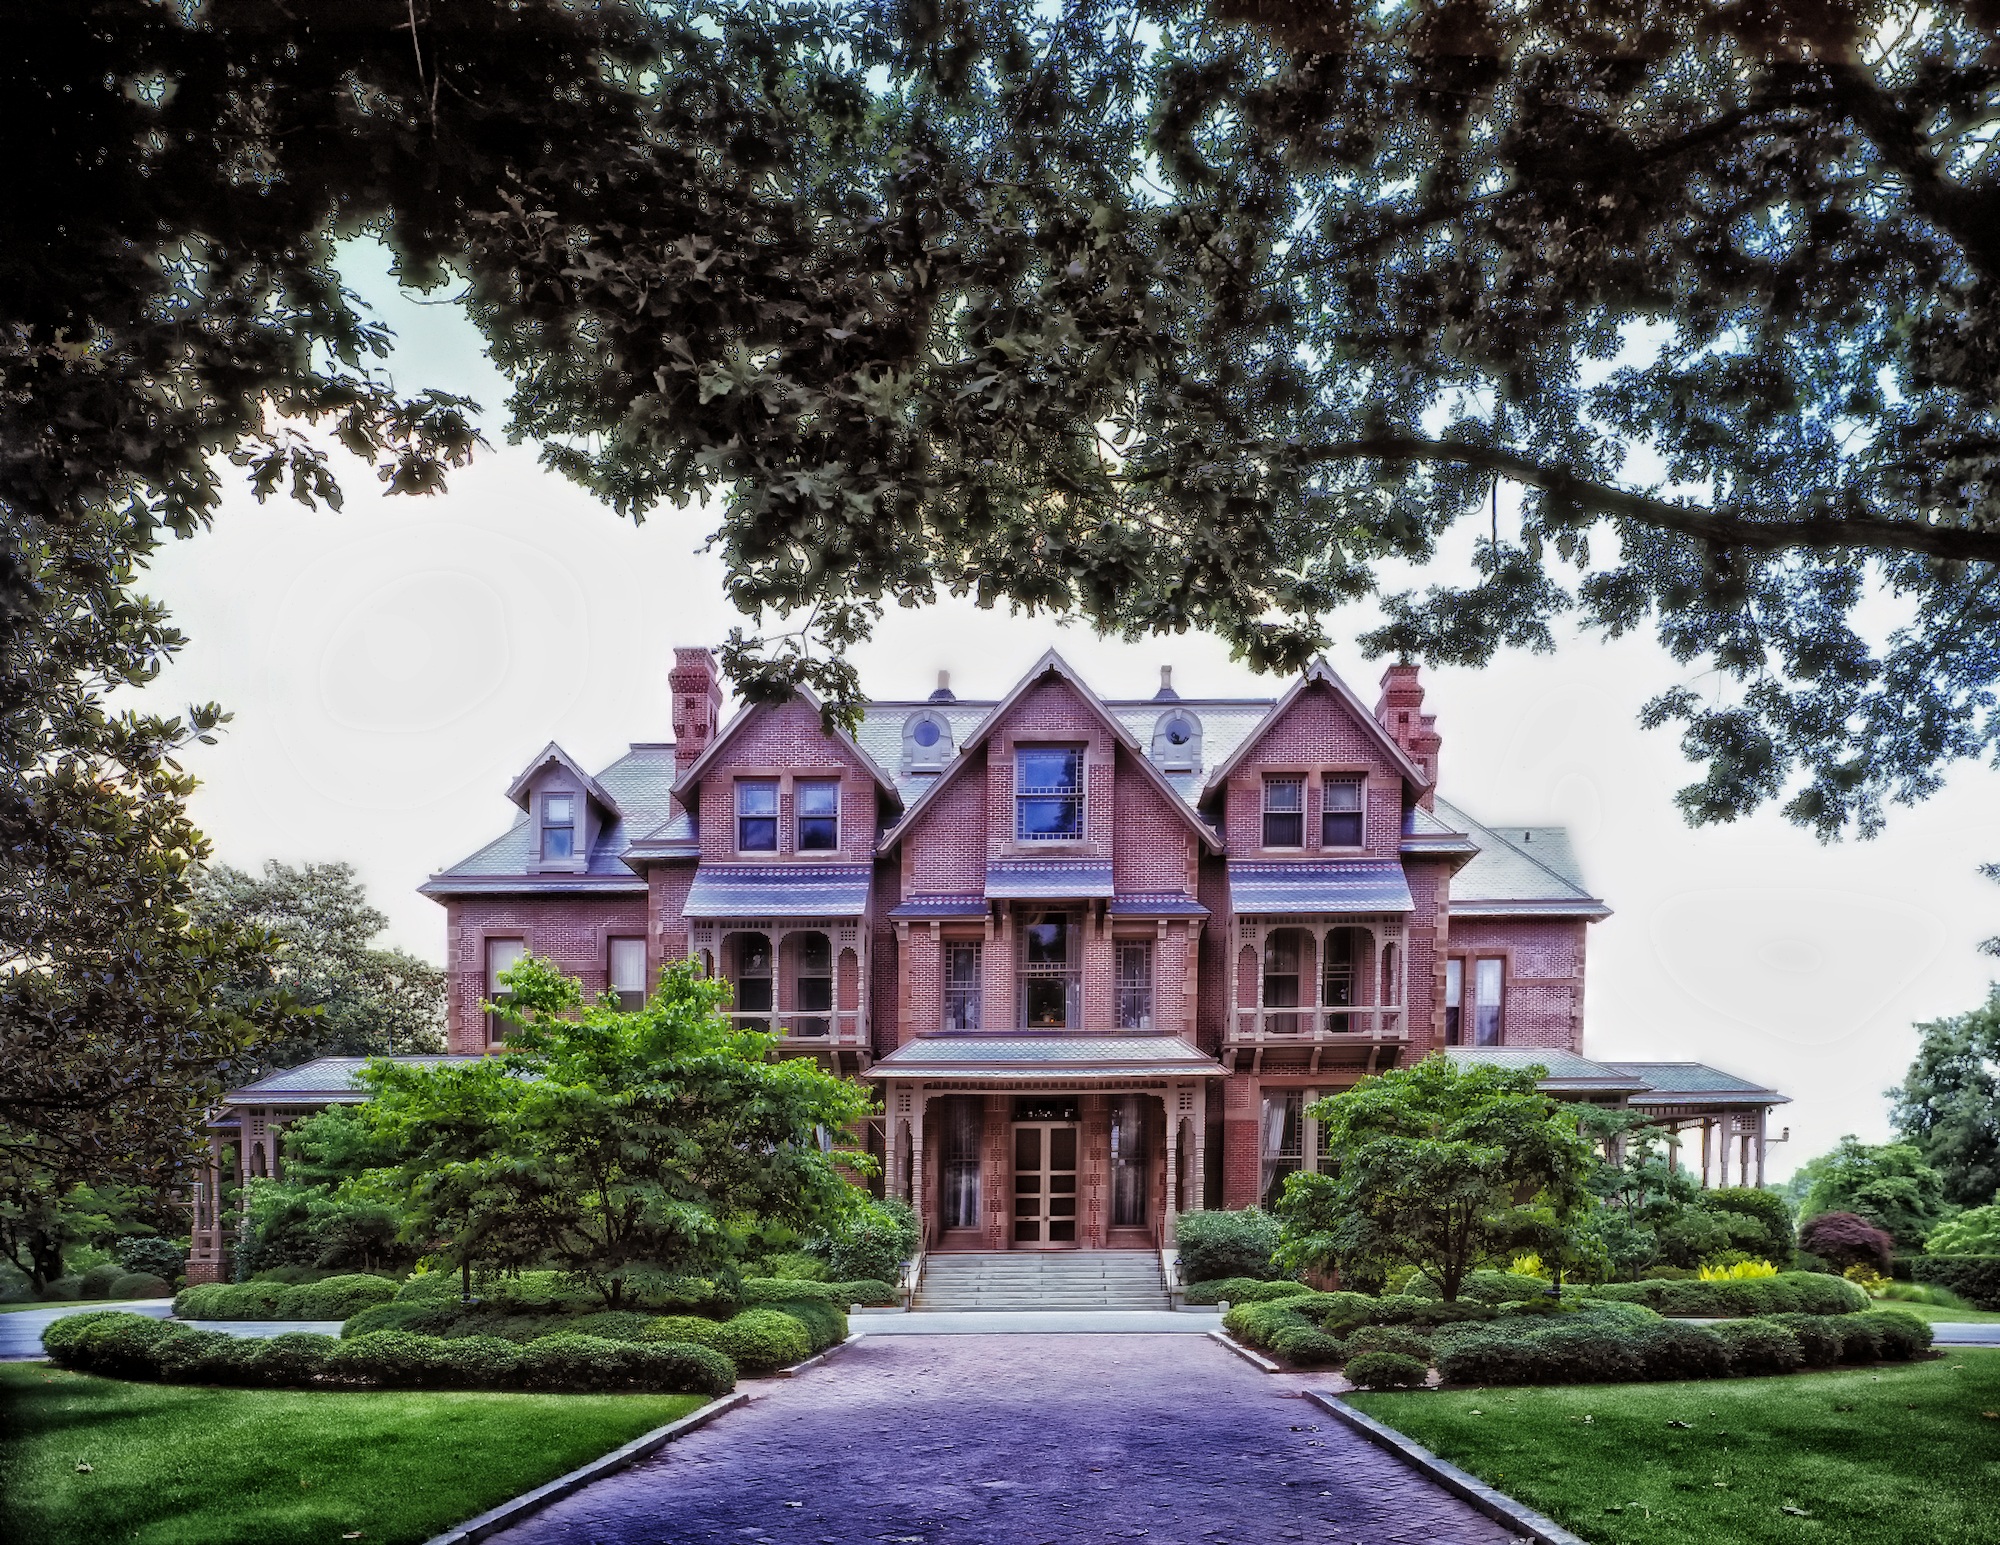
nature, lawn, mansion, house, building, home, pavement, walkway, suburb, cottage, backyard, landmark, facade, property, historic, garden, trees, outside, hdr, plantation, grounds, historical, estate, yard, raleigh, manor house, real estate, north carolina, governor's mansion, residential area